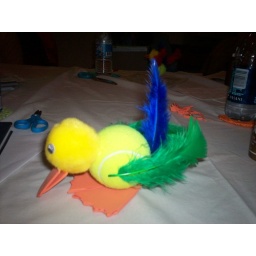
My duck in person